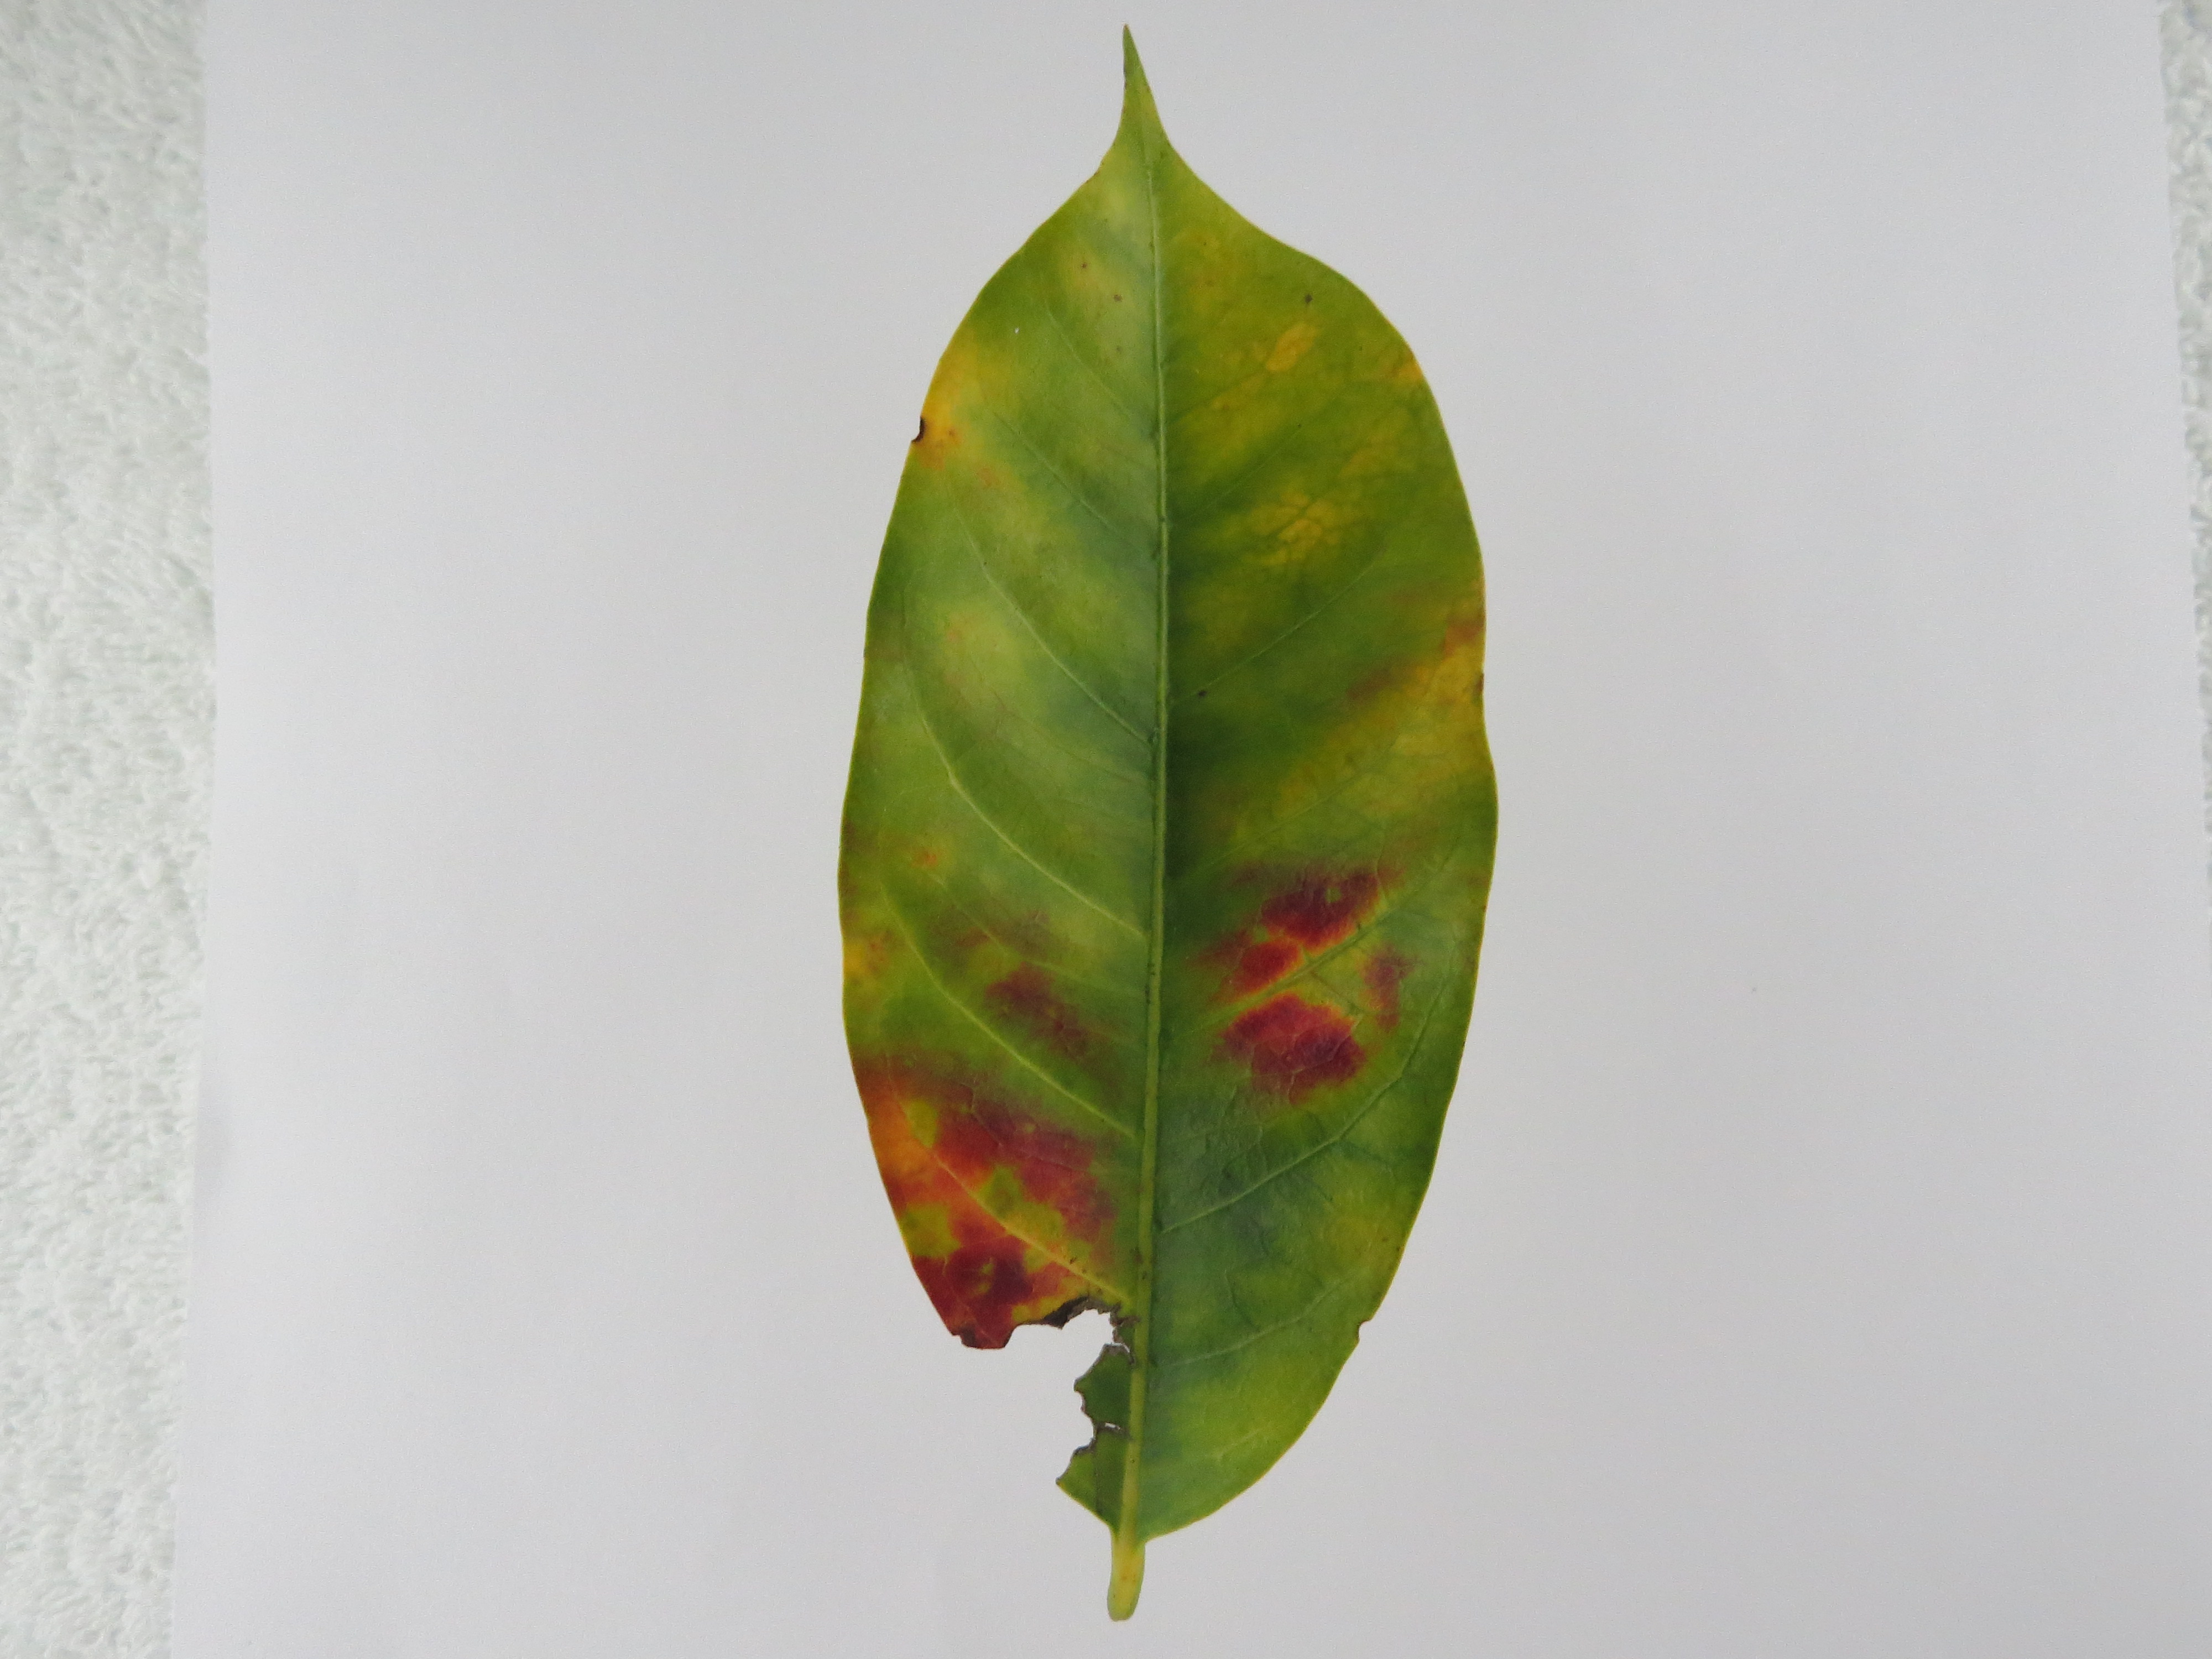
Label: phosphorus-P